Joseph Priestley House

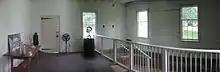
Panoramic view of the interior of Priestley's lab in June, 2009

On March 4, 2009, the PHMC released a report examining its 22 museums and historic sites and recommended discontinuing operations at six, including the Joseph Priestley House. The proposed closure of the Priestley House was based on "low visitation and limited potential for growth". Despite public meetings, protest letters, and a general "public outcry" against closure, on August 14, 2009, the state closed the Priestley House and three other PHMC museums indefinitely due to a lack of funding as part of an ongoing budget crisis. The sole remaining state employee at Priestley House was furloughed. That month the Friends of the Joseph Priestley House submitted a plan to the PHMC to operate the house on weekends from May to October with staffing provided by volunteers. The plan depended both on acquiring insurance for the volunteers, the house, and its contents, and on the state passing a budget.